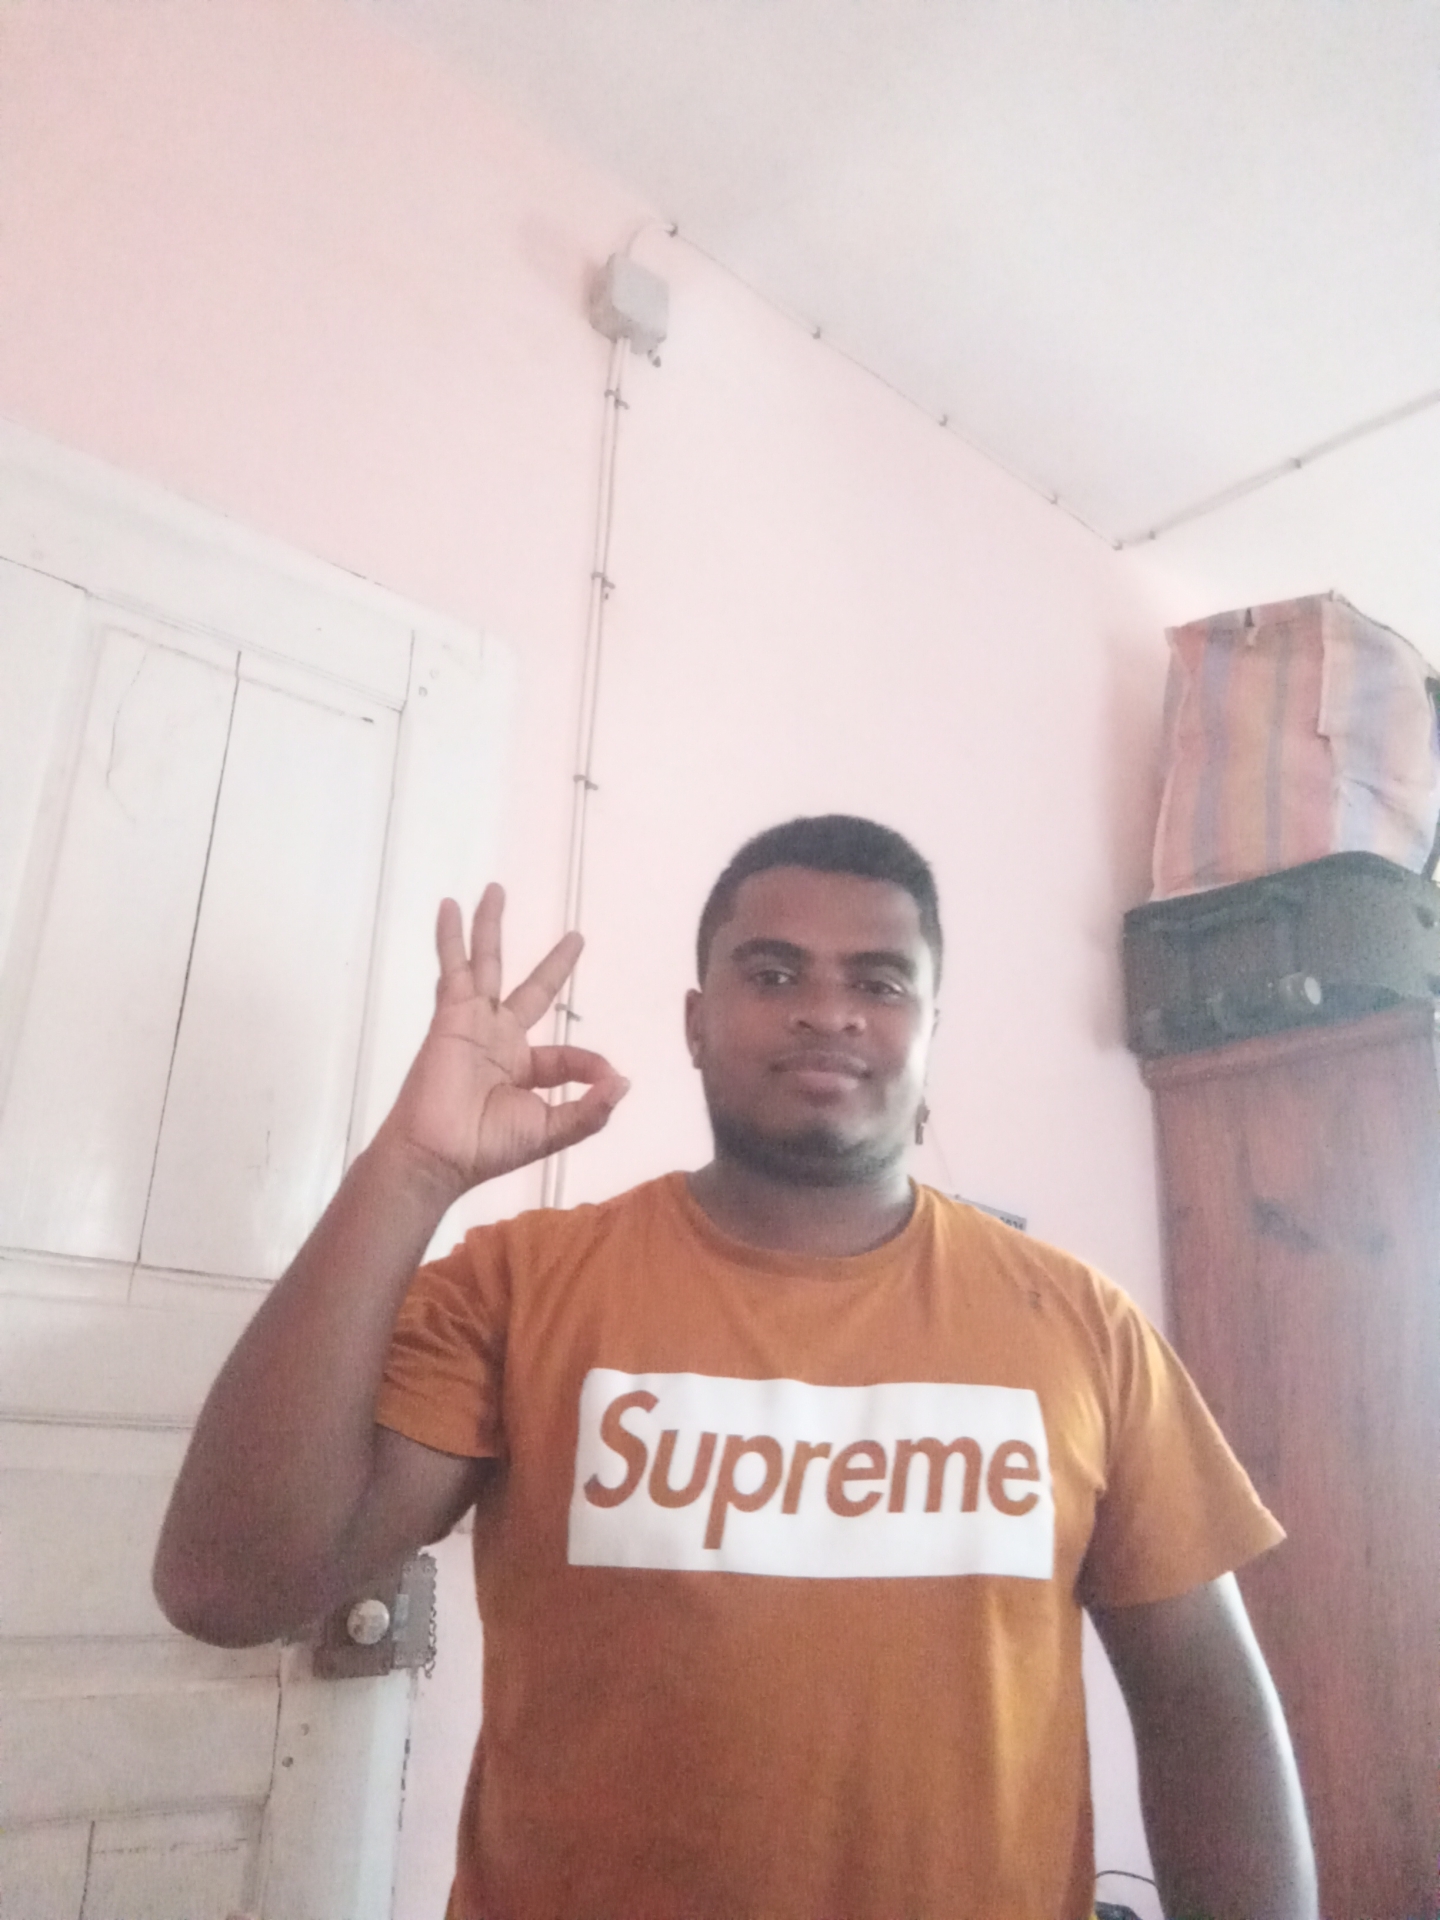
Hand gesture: ok